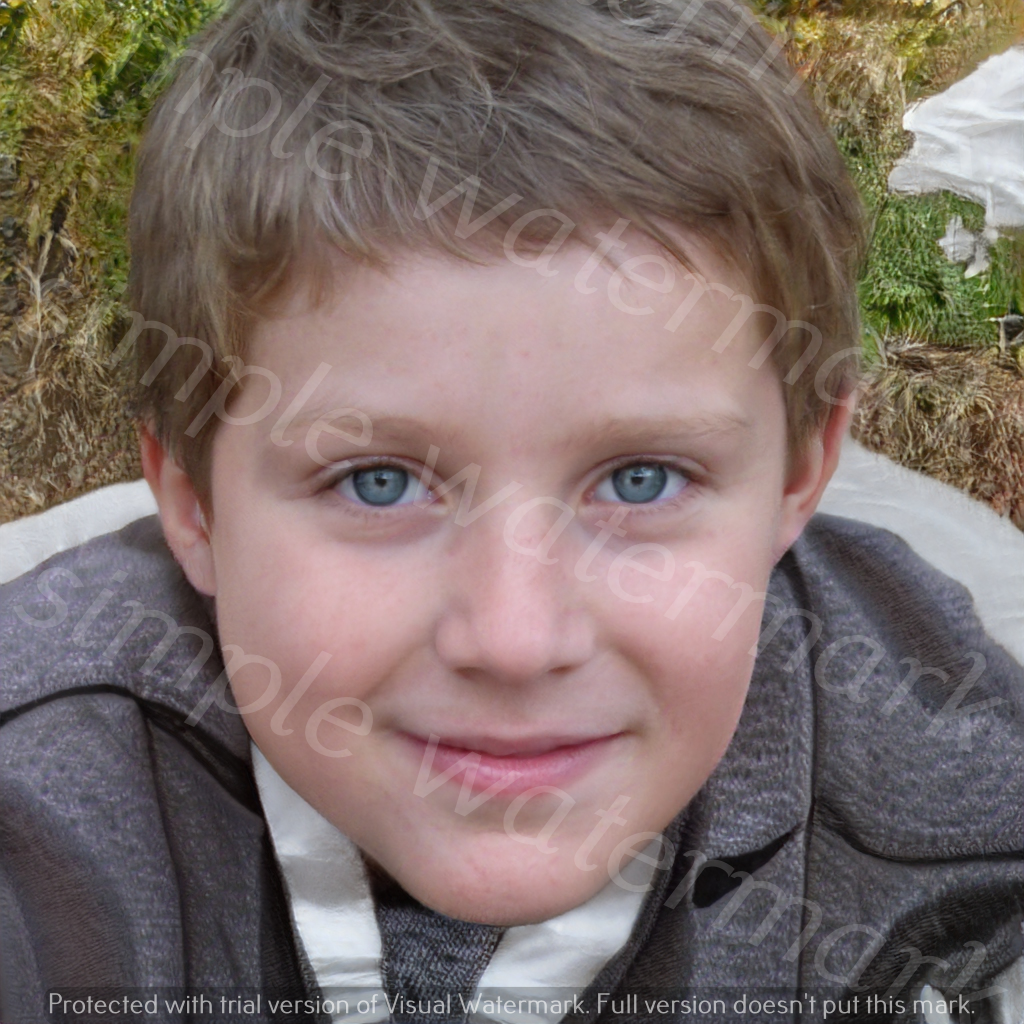
Label: Watermark